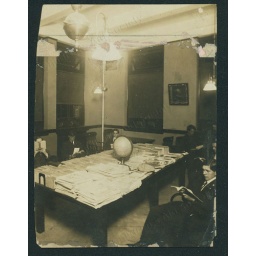
Harlem Boys' House (lodging house and boys club)(136 E. 127th St.) - boys in library by Underwood &amp;amp; Underwood, 1908